Master T

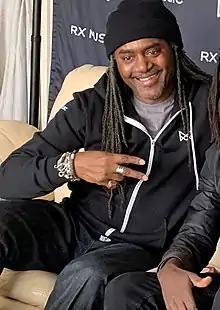
Master T in London, Ontario for the 2019 JUNO Awards

Tony Young (born 1961), professionally known as Master T, is a Canadian television and radio personality and urban music promoter. He was born in Leeds, England, and moved to Canada with his Jamaican family in 1974.